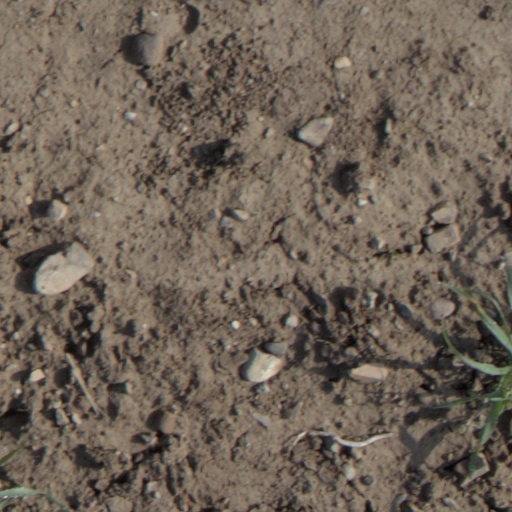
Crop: wheat